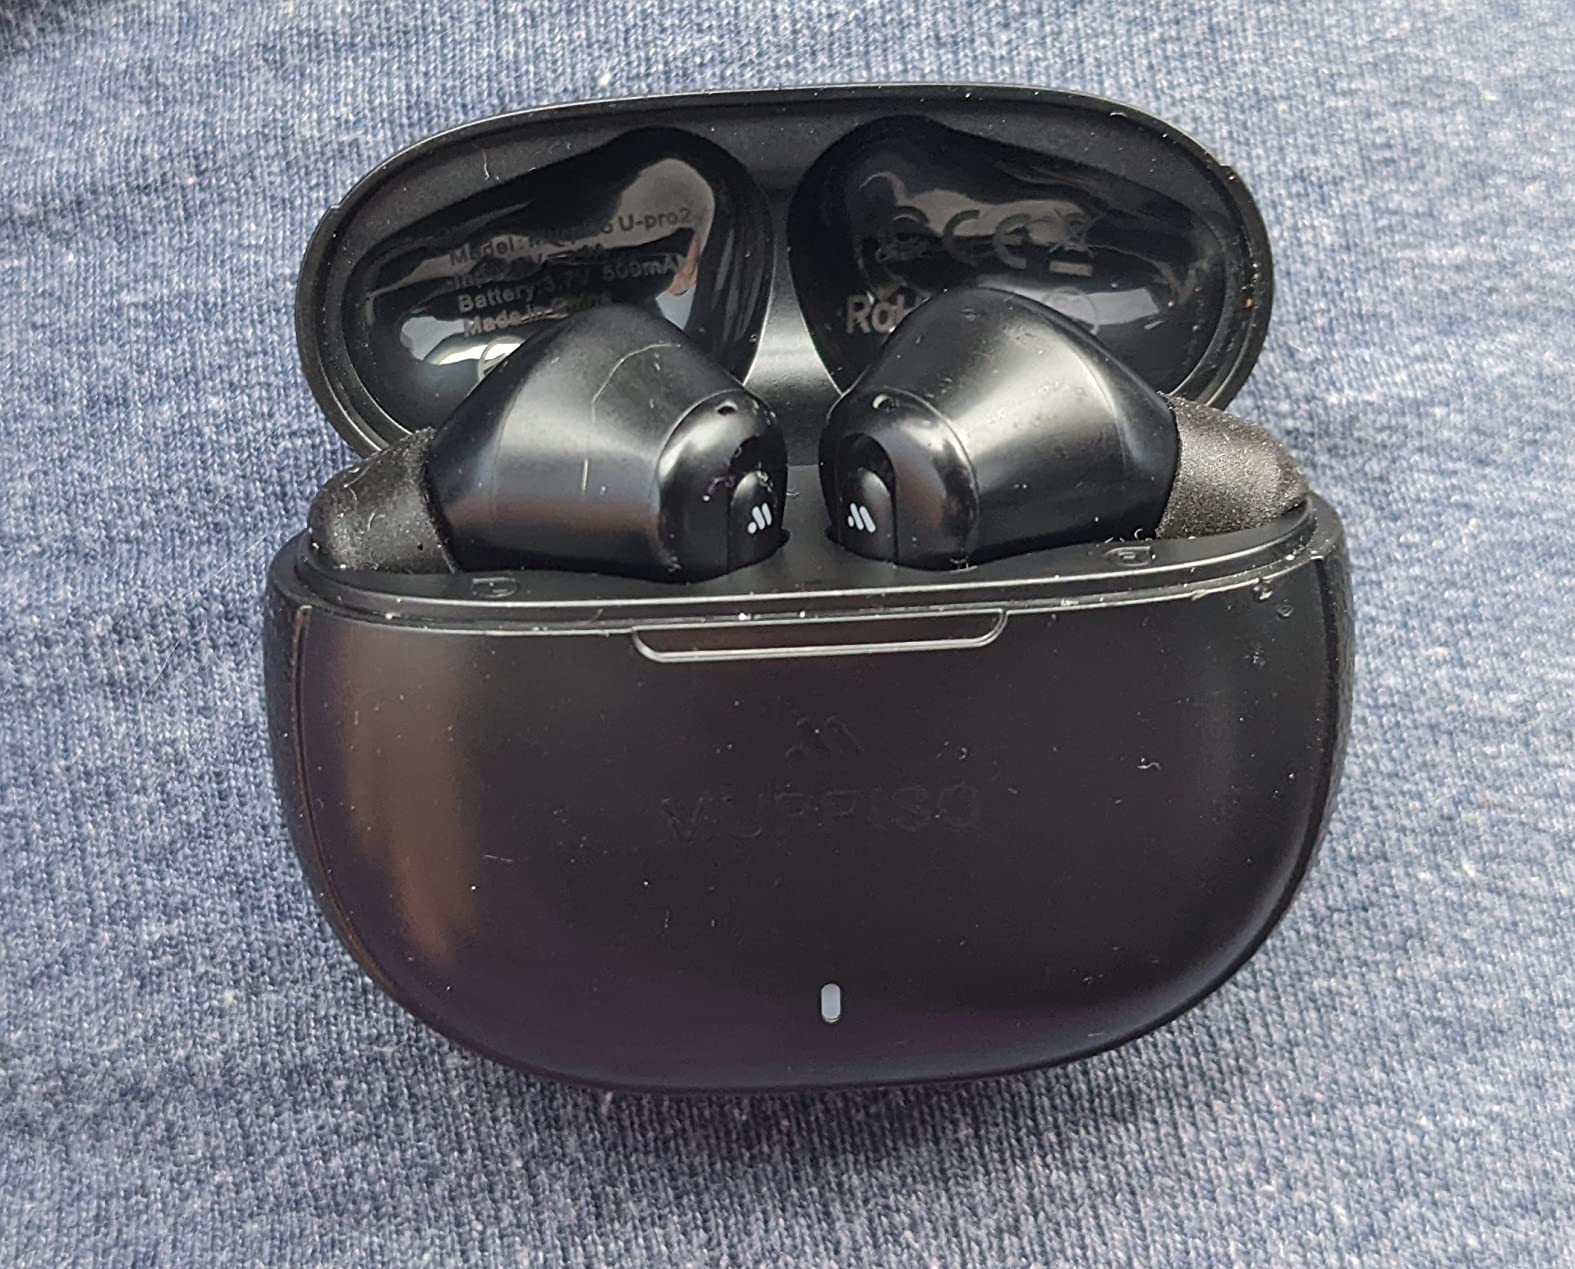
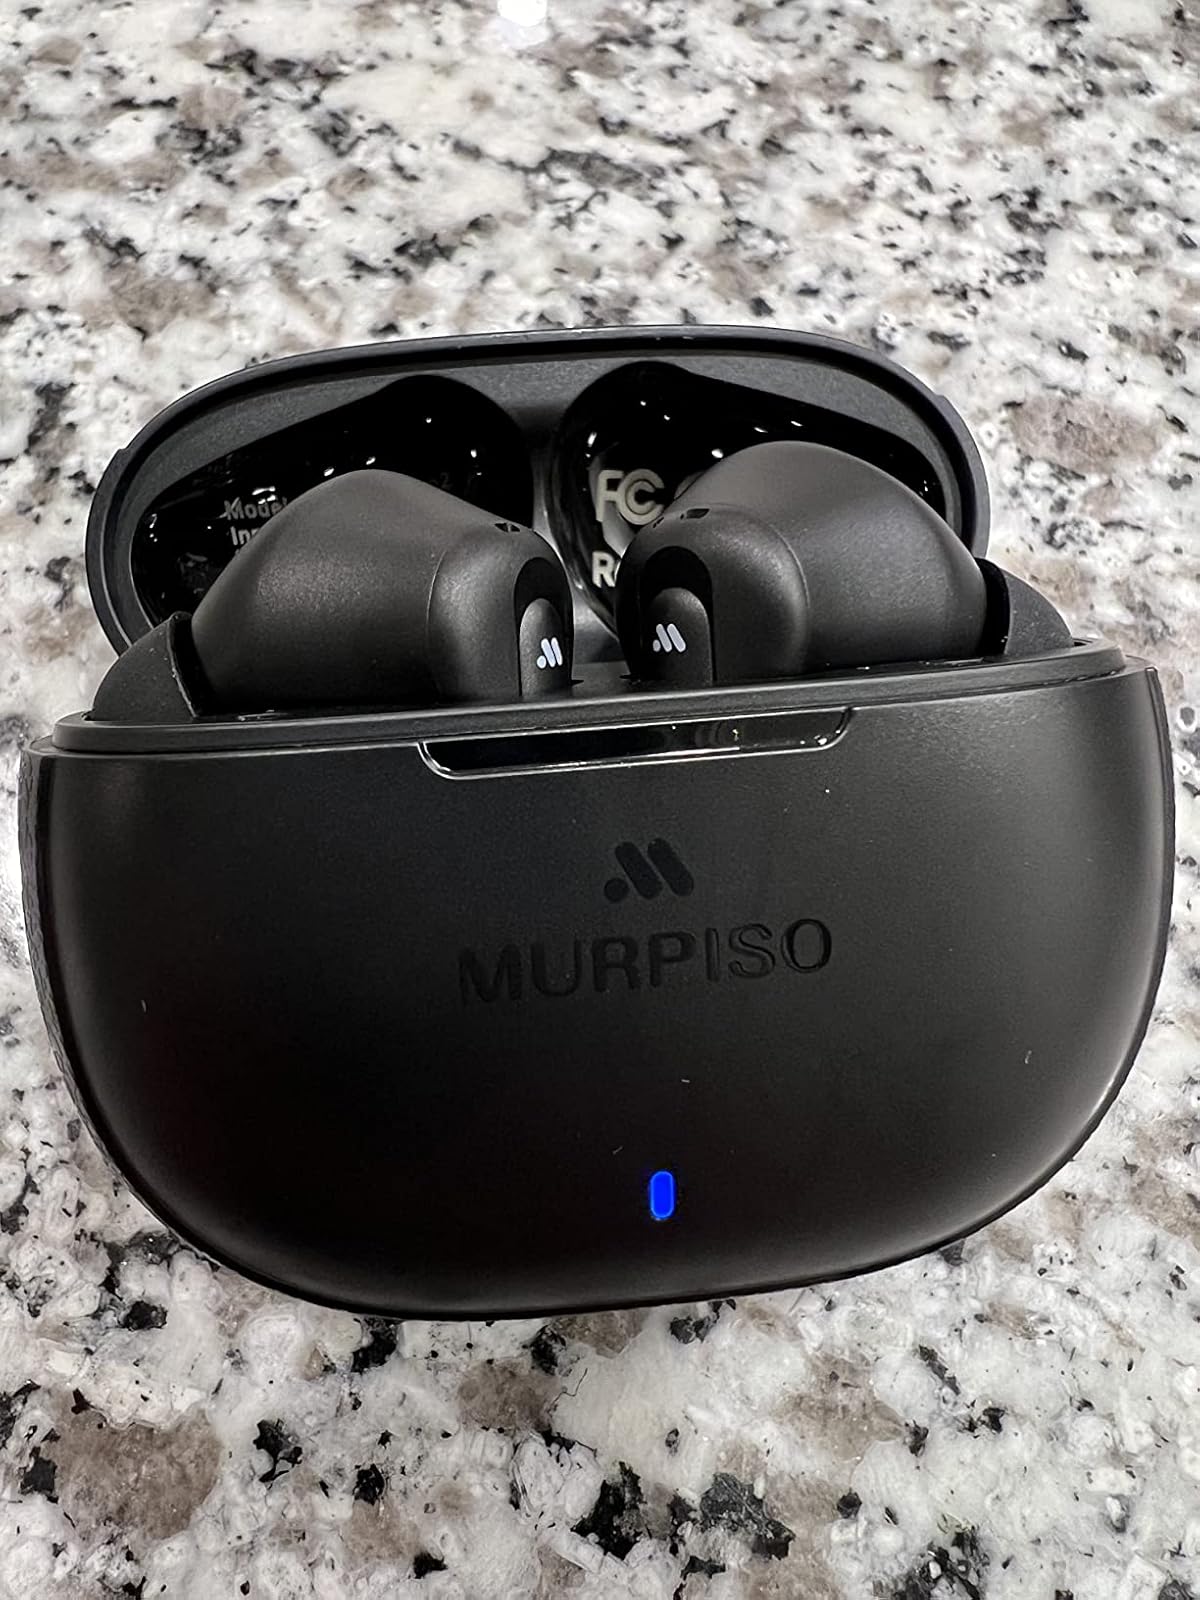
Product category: earbuds
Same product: yes